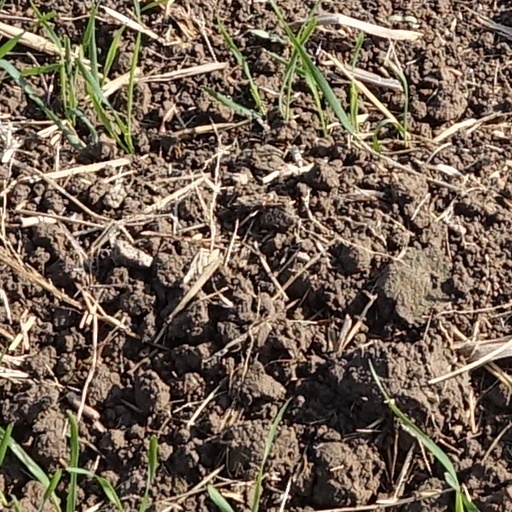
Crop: wheat